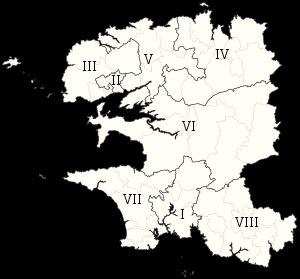
Le département français du Finistère est, sous la Cinquième République, constitué de huit circonscriptions législatives, ce nombre étant stable depuis 1958. Leurs limites ont été redéfinies lors du redécoupage de 1986 et de celui de 2010, en vigueur à compter des élections législatives de 2012.